Psychobilly

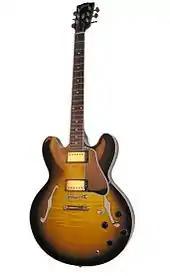
Psychobilly guitarists often play 1950s-style hollowbody guitars.

Some acts have made their upright bass the centerpiece of their stage shows; some psychobilly musicians elaborately decorate their upright bass, such as Nekromantix frontman Kim Nekroman, whose "coffinbass" is in the shape of a coffin, with a headstock in the shape of a cross. Nekroman created his original "coffinbass" from an actual child-sized coffin, and has since designed new models to achieve better acoustics, as well as collapsibility for easier transportation. Another notable act to use a coffin-shaped bass is the Brazilian psychobilly band Os Catalepticos. HorrorPops frontwoman Patricia Day also uses an elaborately painted and decorated double bass.